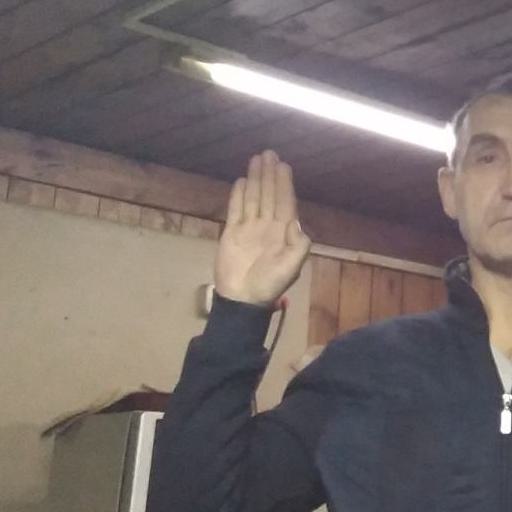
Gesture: stop